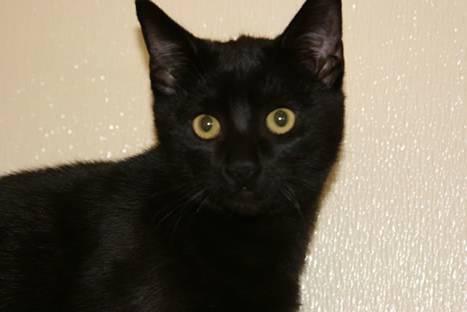
cat